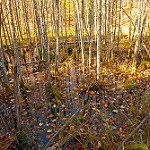
Scene: Outdoor